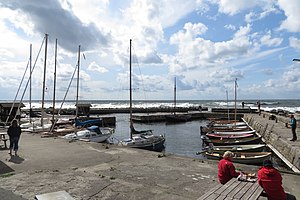
Helligpeder
Helligpeder havn
Helligpeder er et lille fiskerleje på vestkysten af Bornholm ca. 3 km nord for Hasle. Havnen blev anlagt i 1870 og består af to mindre bassiner, hvoraf det kun det indre bassin benyttes til faste bådepladser. Ligesom i det nærliggende fiskerleje Teglkås, har der før i tiden været drevet erhvervsfiskeri fra havnen, men nu fungerer havnen som lystbåde- og jollehavn. Der er dog stadig fritidsfiskere der benytter havnen som udgangspunkt for fiskeri.